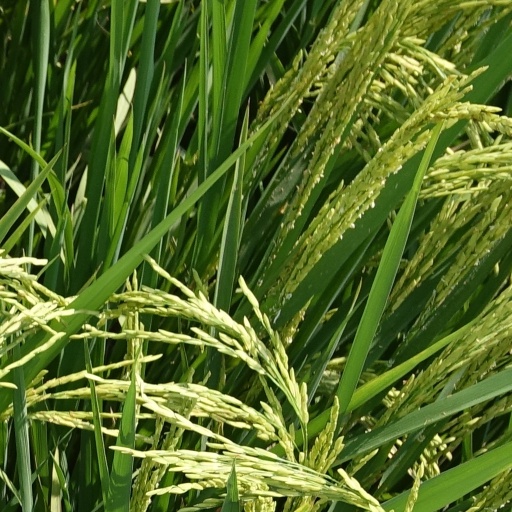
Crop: rice